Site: brandenburg
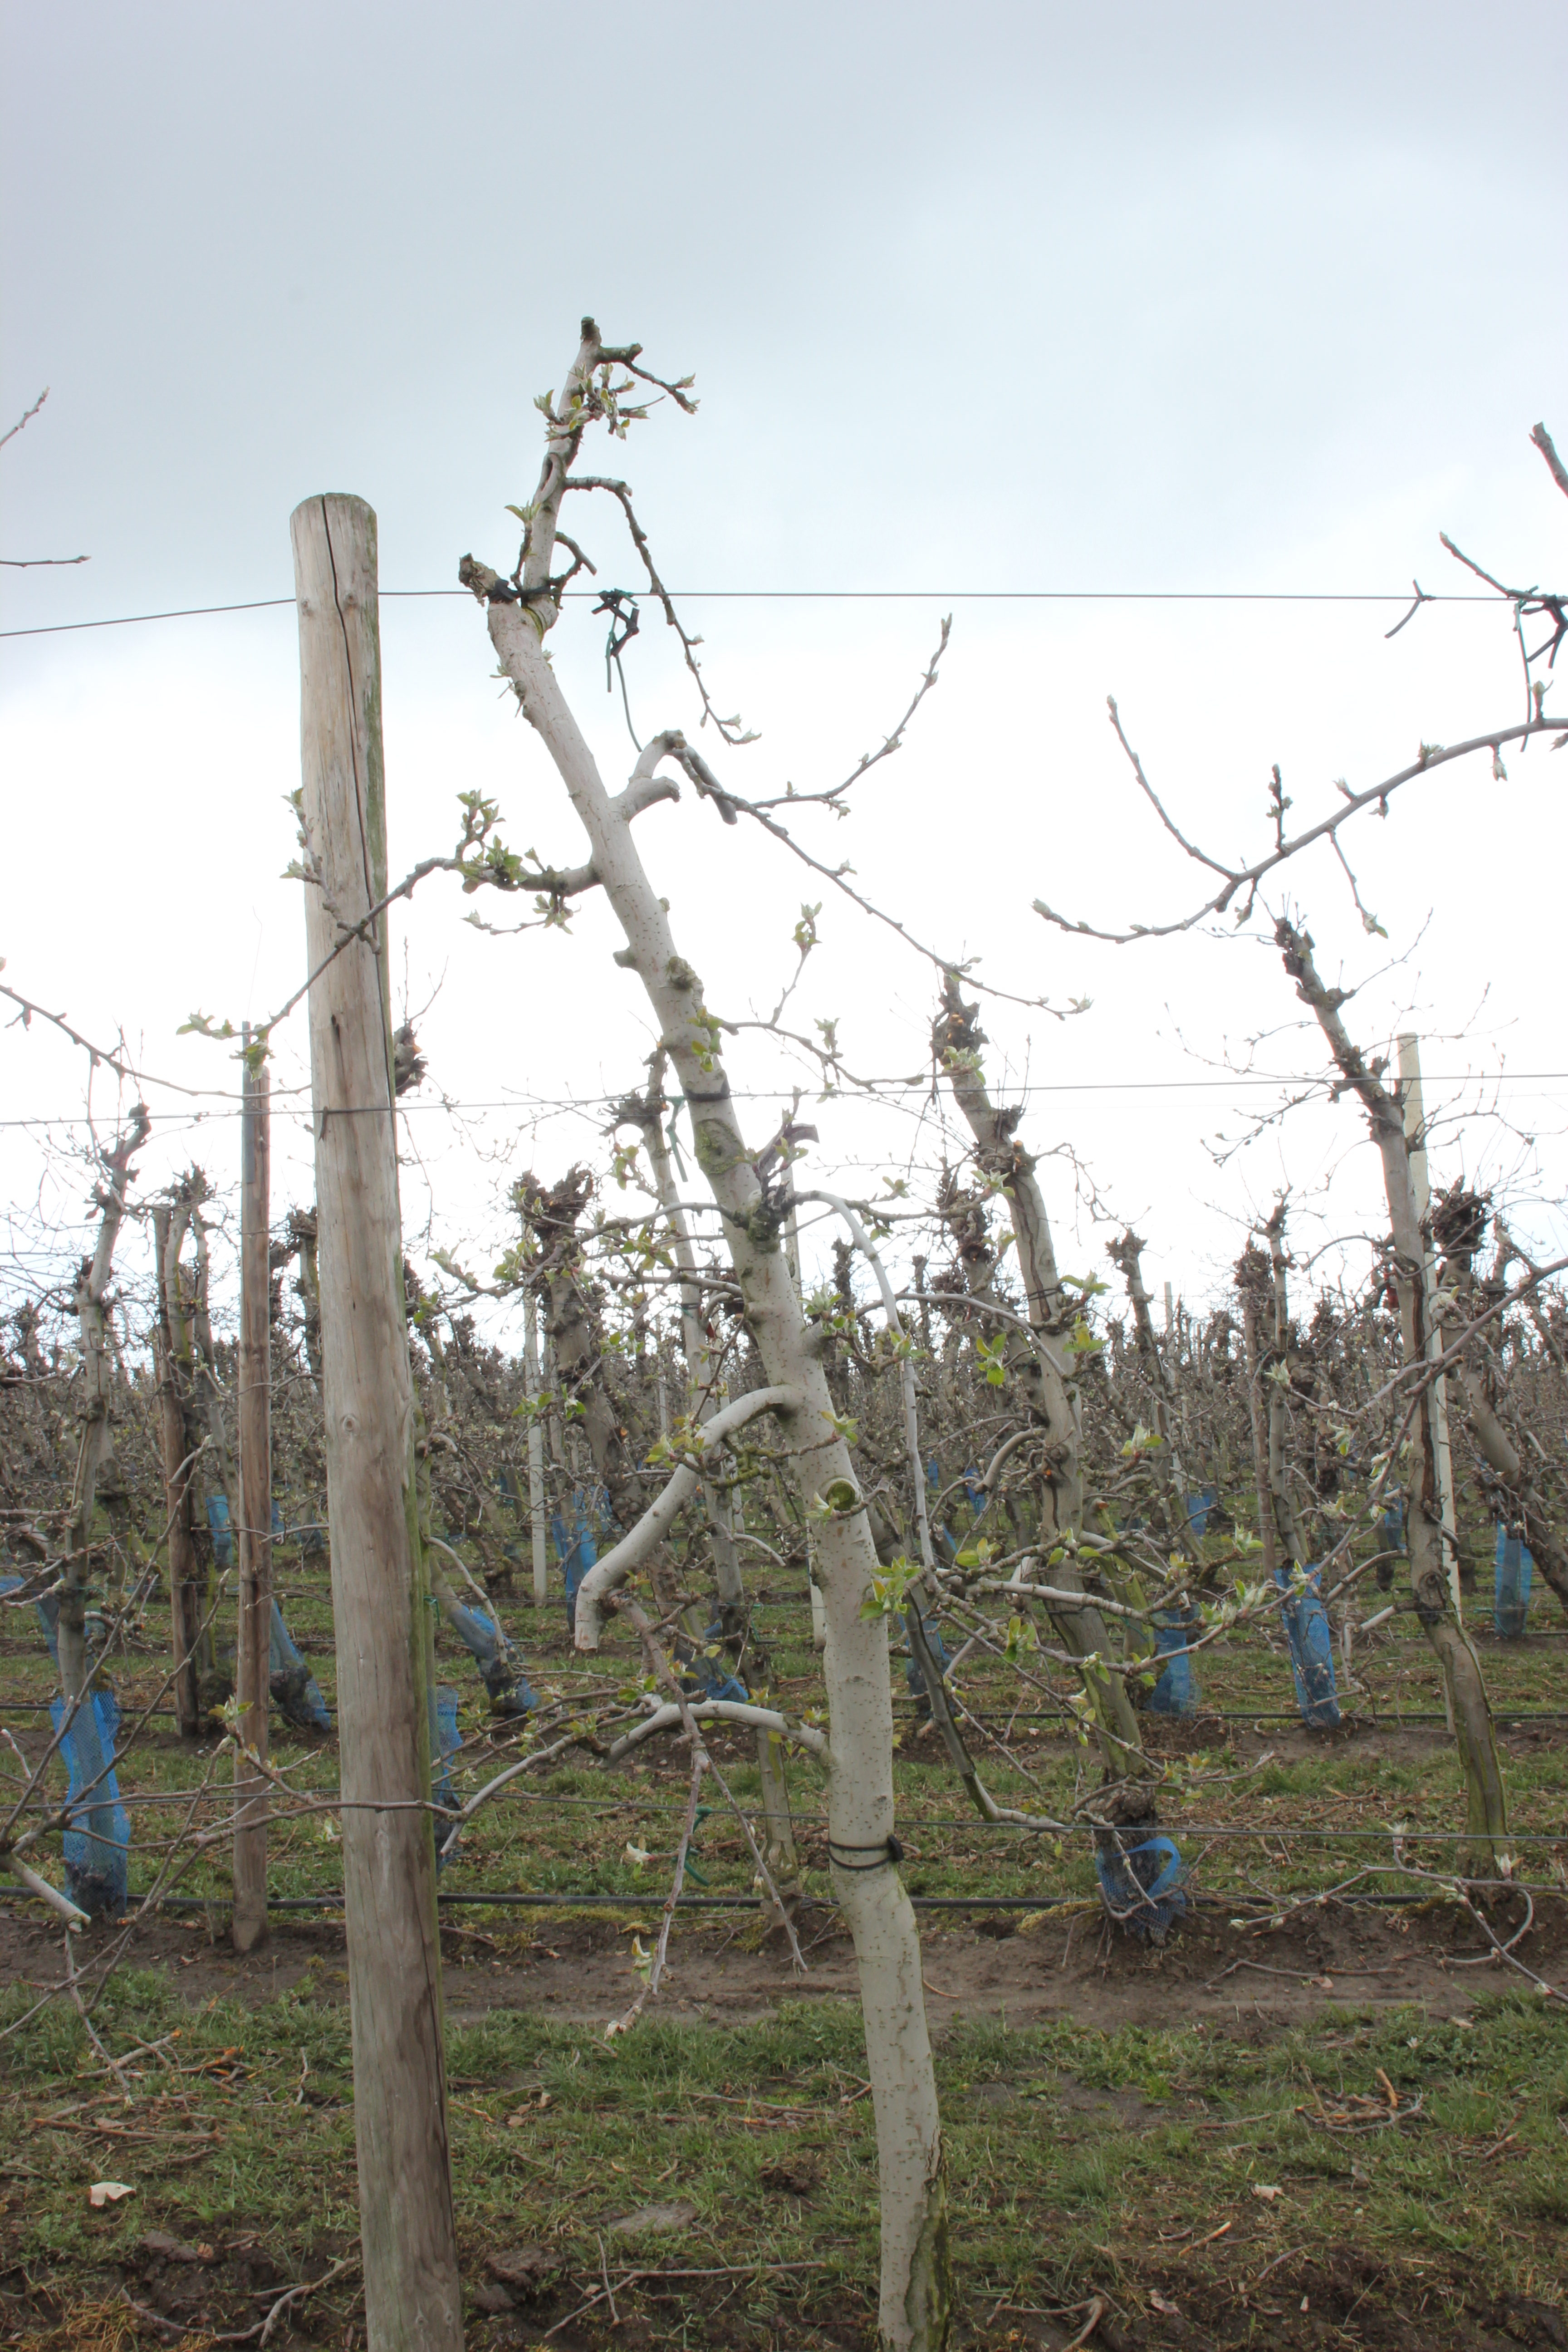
Growth stage (BBCH 55): Inflorescence emergence